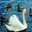
Label: bird